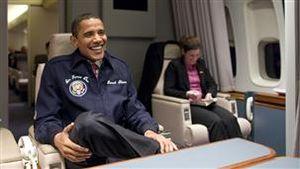
Le président Obama durant son premier vol, en tant que président, sur Air Force One. Il porte sa veste AFO. La photo a été prise à l'arrière de l'avion (pas dans la ""zone Maison Blanche"" réservée au président à l'avant)"